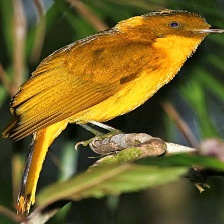
Species: GOLDEN BOWER BIRD
Scientific name: PRIONODURA NEWTONIANA